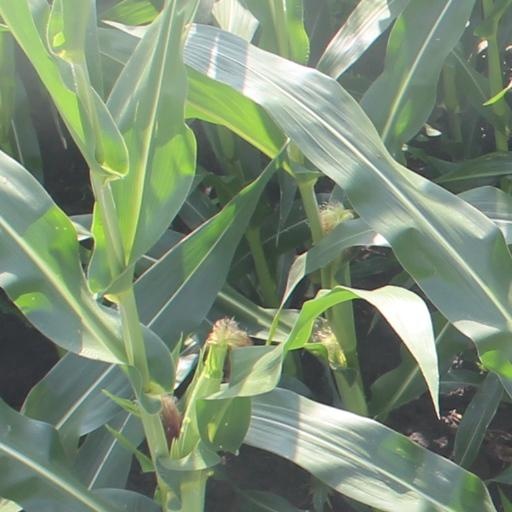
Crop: maize; corn